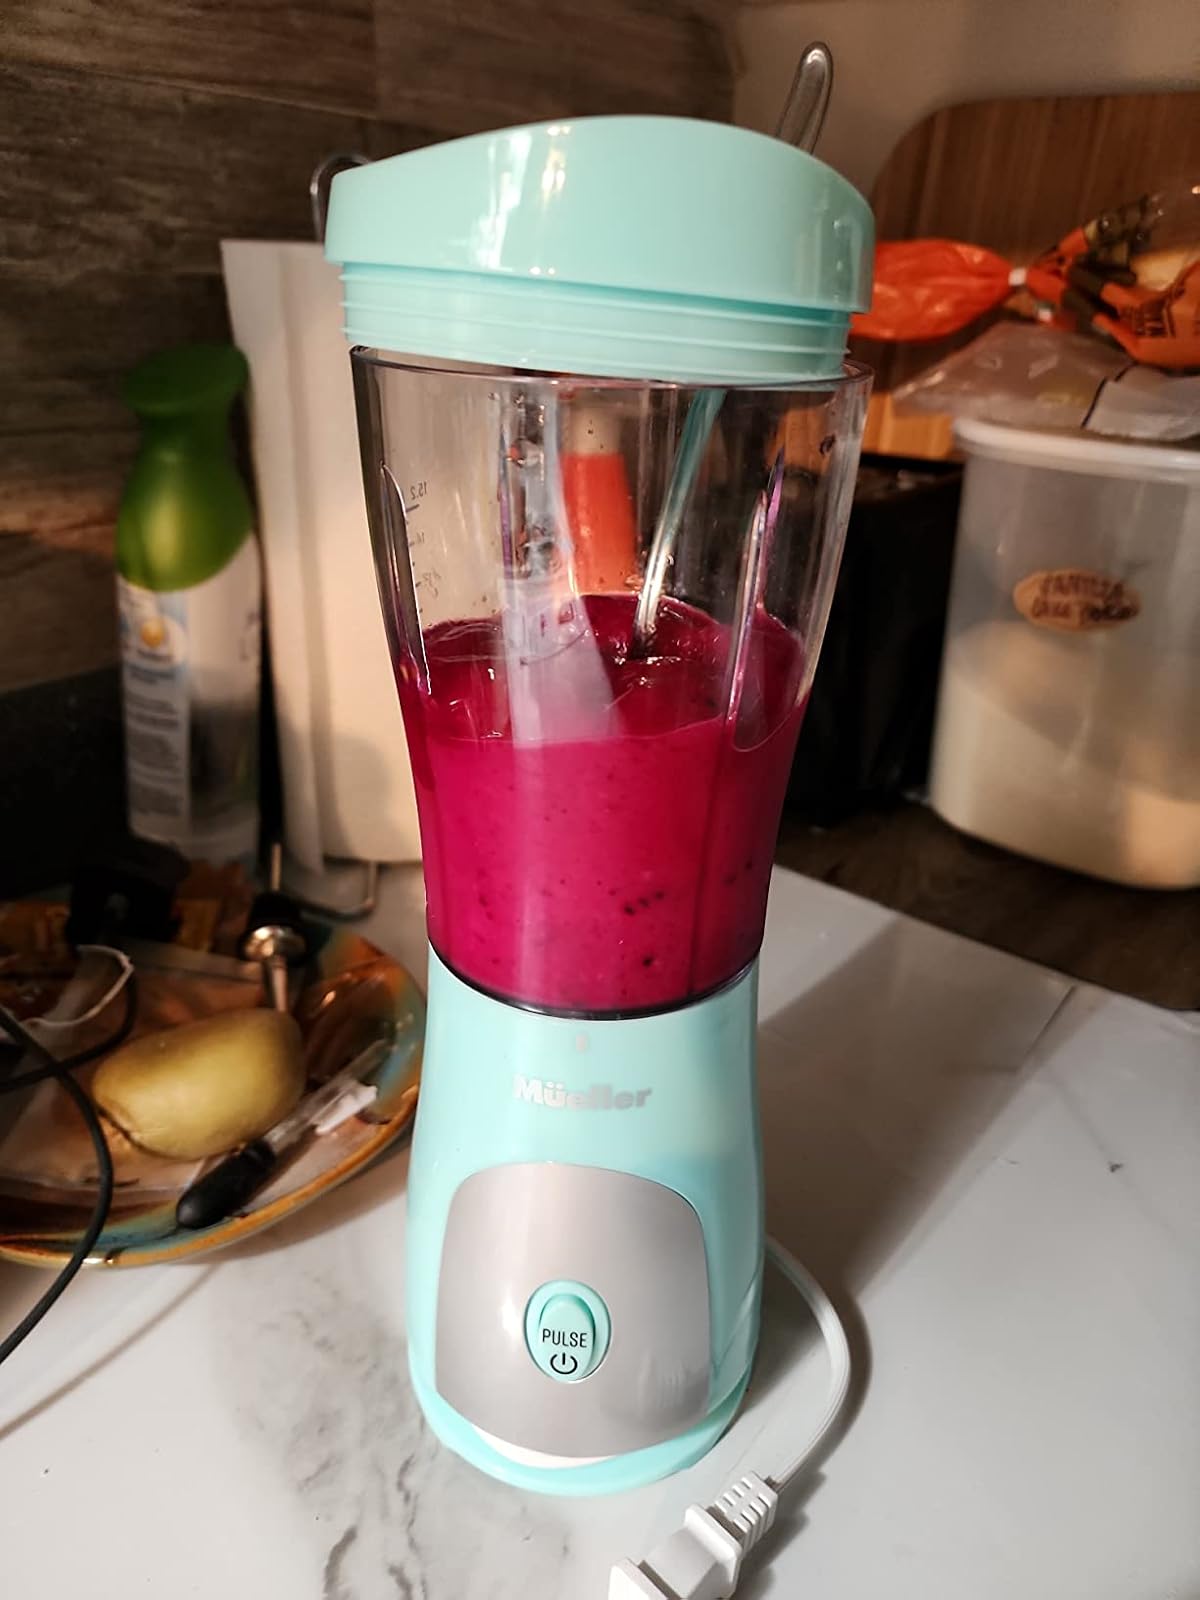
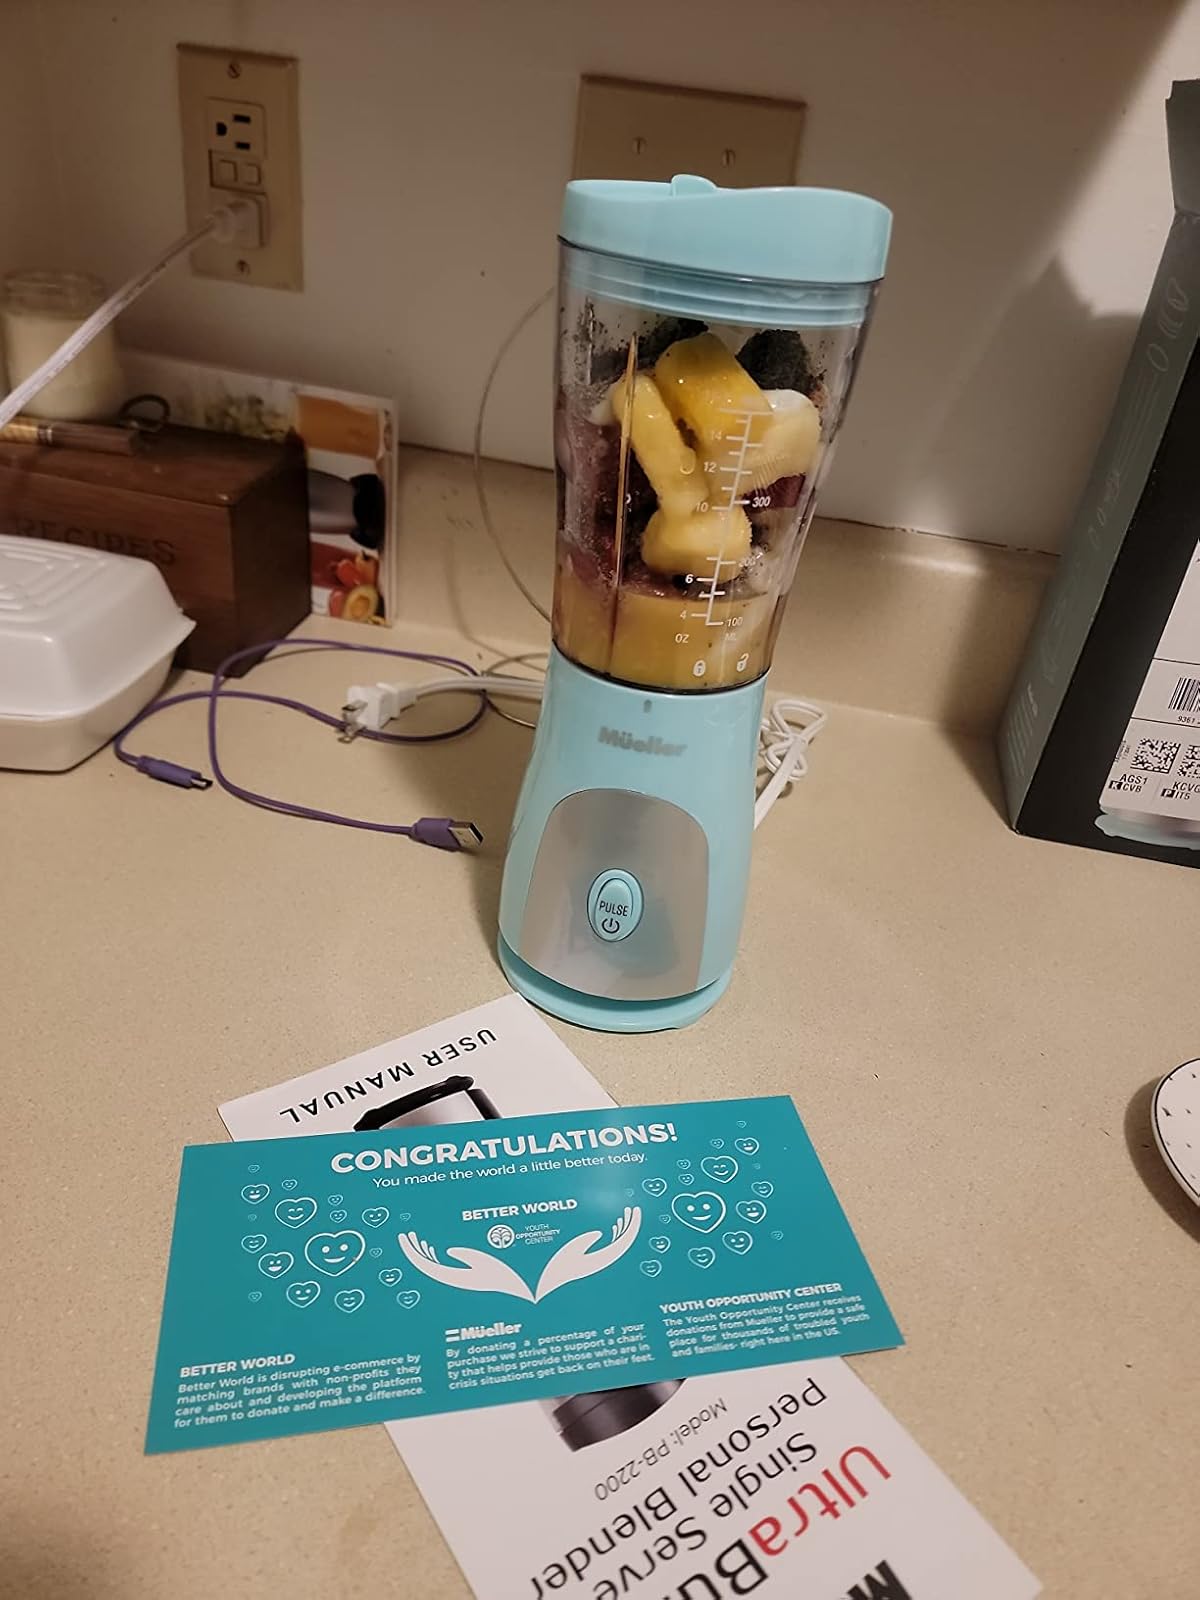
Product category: items_blender
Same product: yes